Economy of Madrid

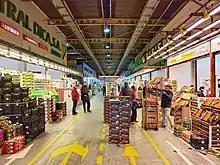
Mercamadrid, the biggest wholesale market of fresh products in Spain.

After Philip II made Madrid the capital city of the Spanish Empire in 1561, the city experienced rapid growth. As Spain (like many other European countries) continued to centralize royal authority, particularly under the Bourbon monarchs, Madrid took on greater importance as a center of administration for Spain. It was sometimes described as an "economic parasite", sucking in the resources of the empire without directly generating wealth.